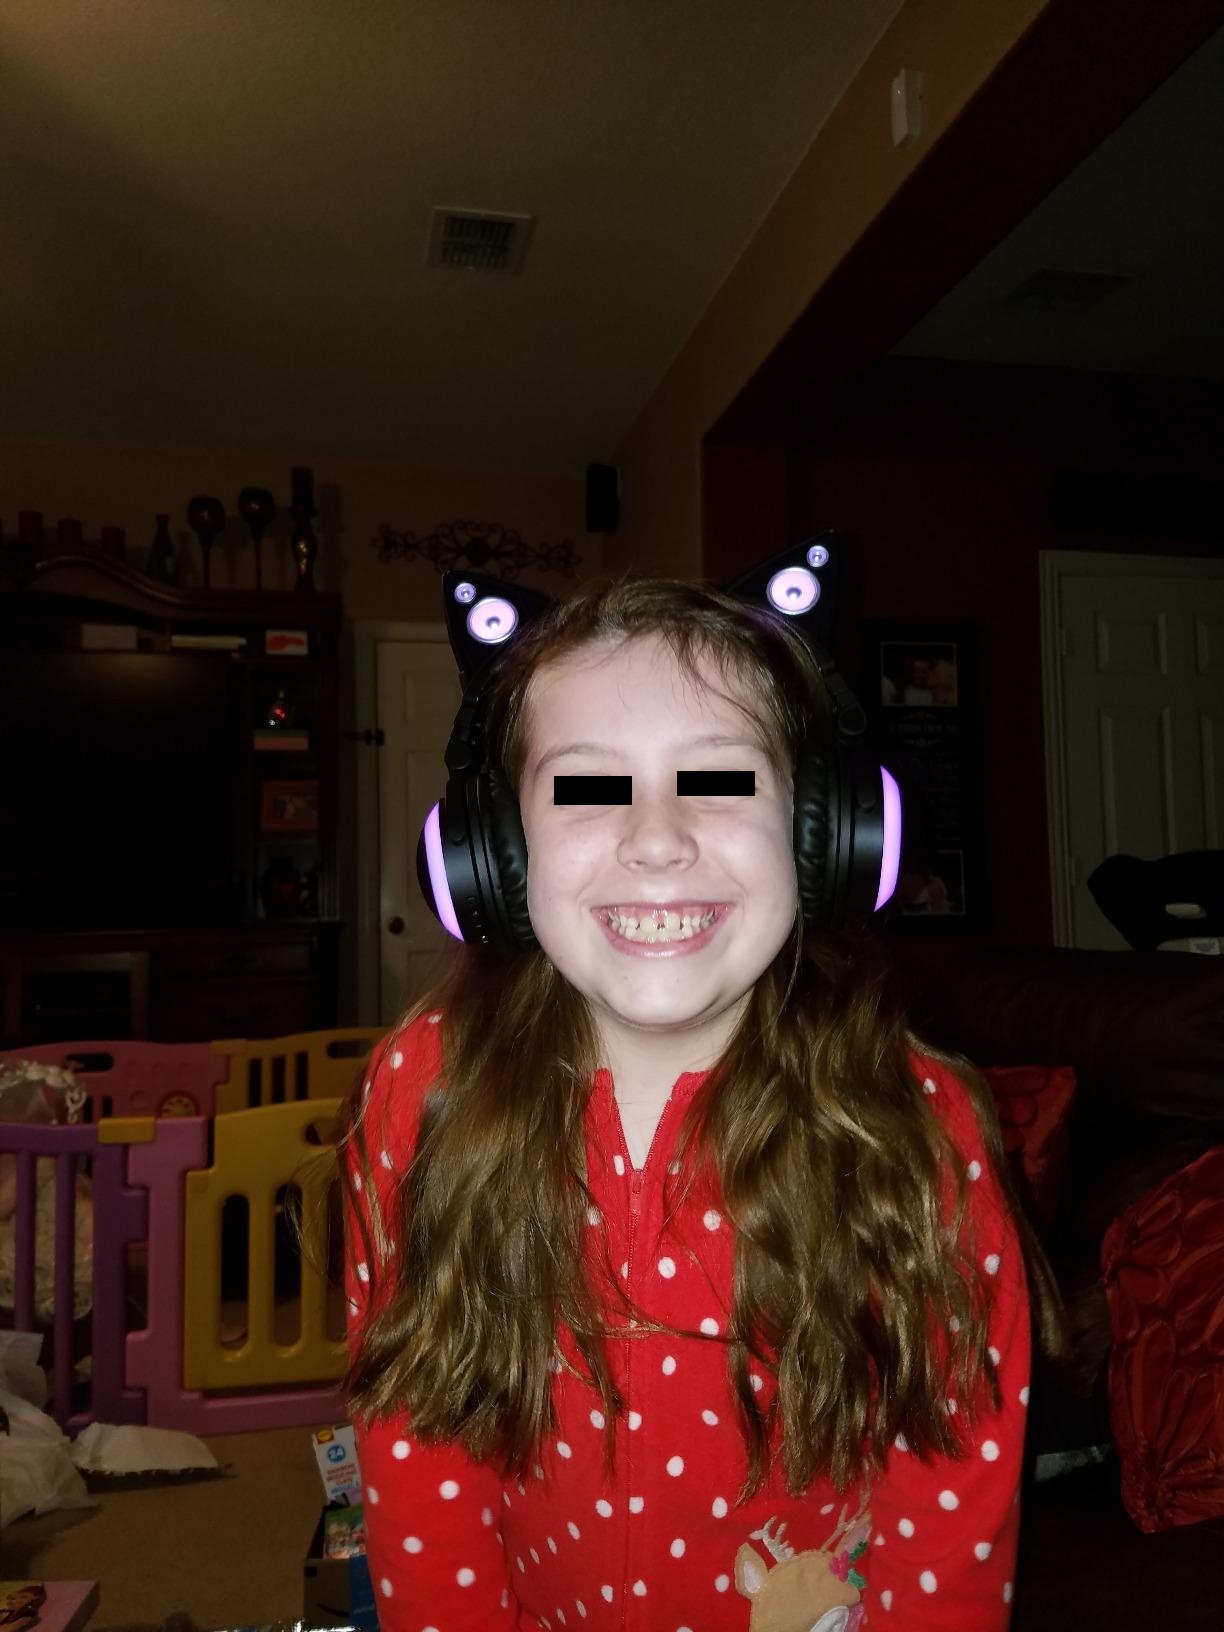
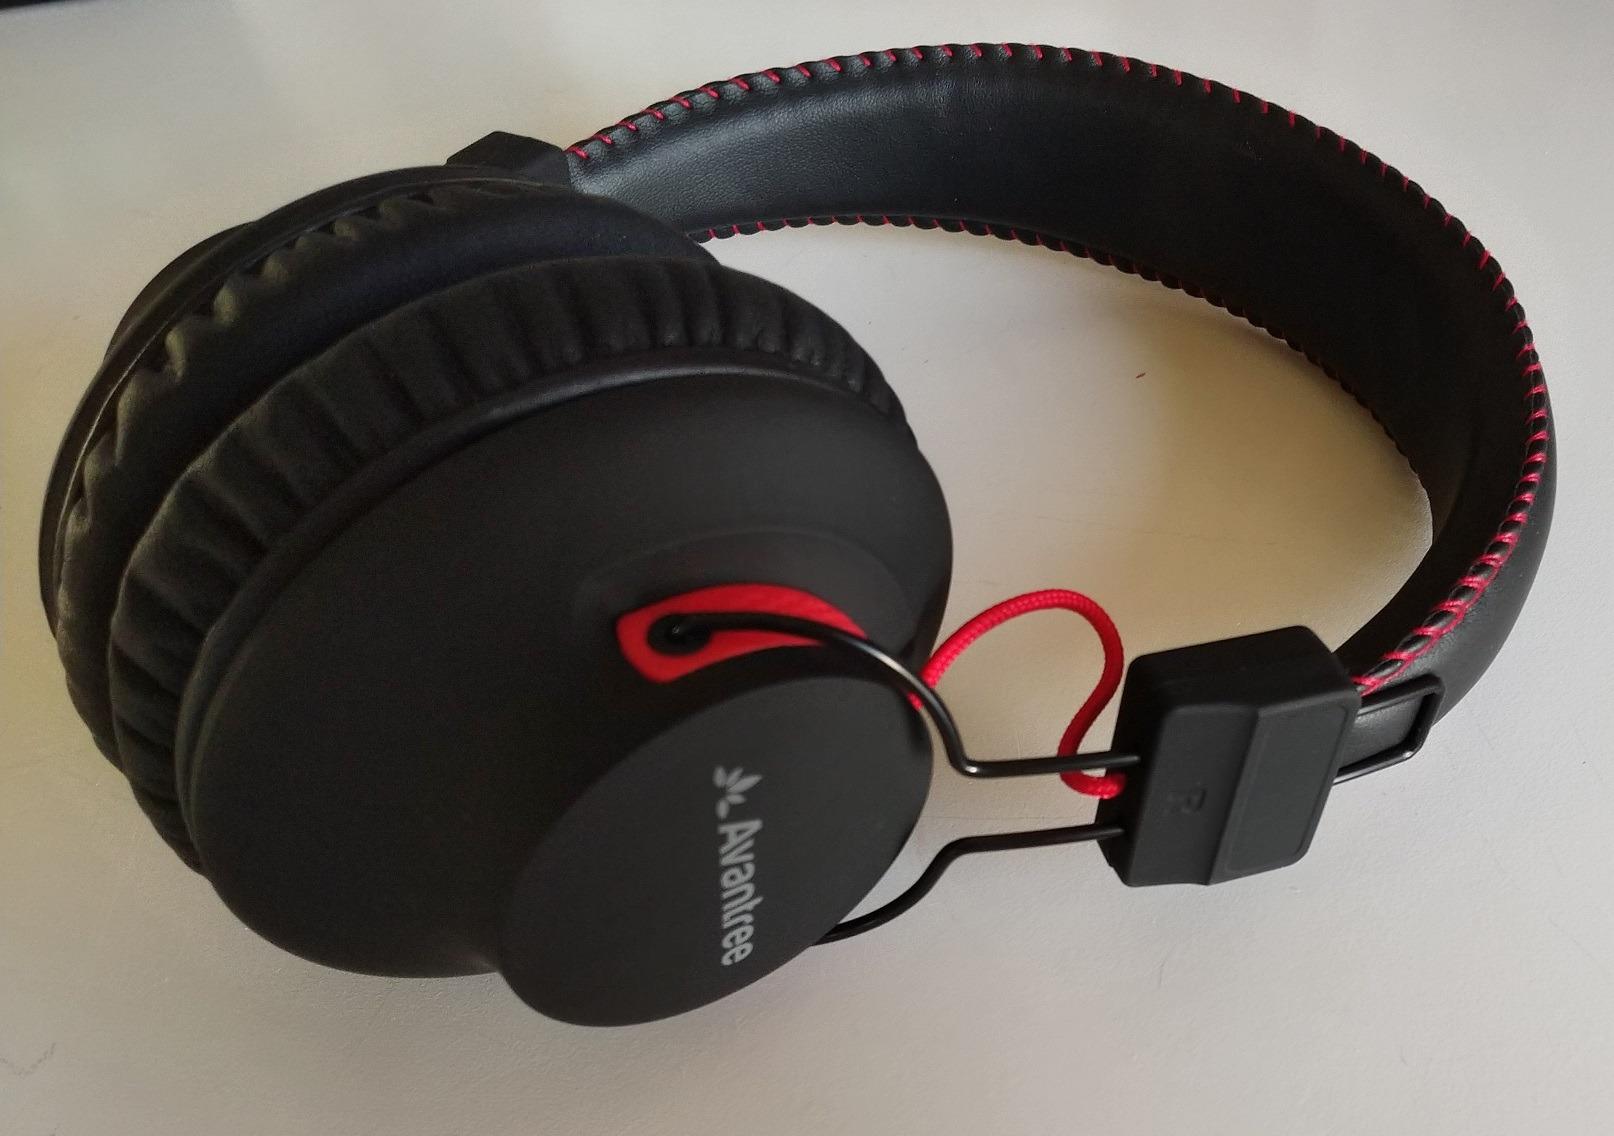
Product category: headphones
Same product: no